Jewish nose

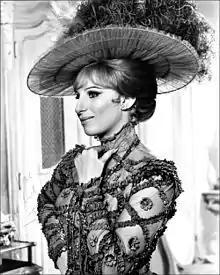
American-Jewish singer and actress Barbra Streisand in a publicity photoshoot for "Hello, Dolly!" (1969)

A Roman statue depicting a hawk-nosed figure in the collection of the Ny Carlsberg Glyptotek in Copenhagen, and acquired in 1891 from Princess Piombino, lacked an inscription in Latin identifying the subject but was presented by the museum in 1925 as Josephus, an identification defended by Robert Eisler. The grounds for Eisler's inference were simply that a notice in Eusebius stated that Josephus, the most famous Jew of his time, had a statue erected in his honour, and this bust, he thought, corresponded to a "crooked", "broken" "Jewish nose" as distinct from the classic aquiline Roman nose. The identification is still widely used online despite the fact that modern scholarship definitively rejects the claim. In addition, ancient Semitic peoples like Hebrews and Canaanites were depicted with straight protruding noses in artworks.